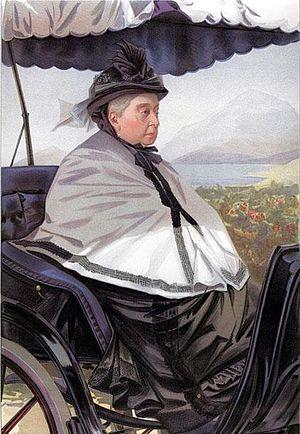
Mohammed Abdul Karim, né en 1863 à Lalitpur en Inde britannique et mort en avril 1909 près d'Agra en Inde, connu comme « le Munshi », est un employé musulman indien de la reine Victoria, qui conquiert l'affection de la souveraine au cours des quinze dernières années de son règne.